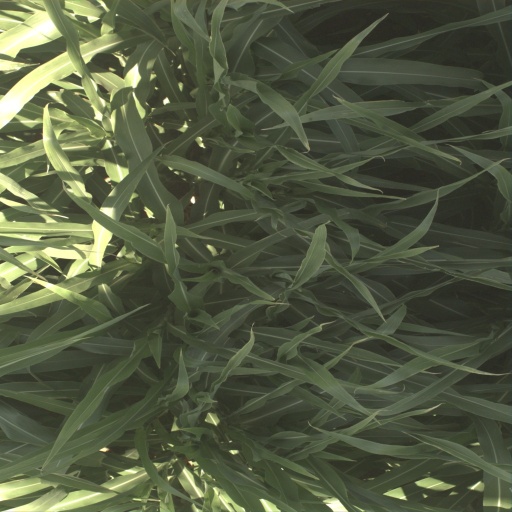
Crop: sorghum